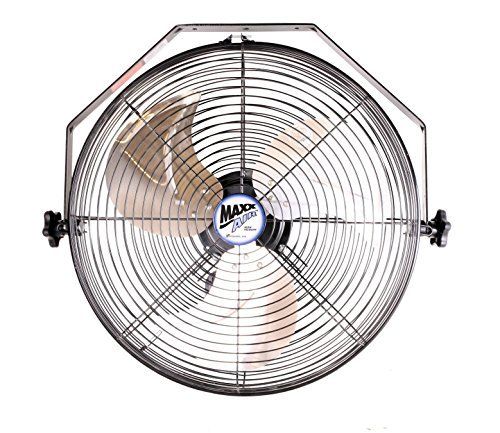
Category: fan